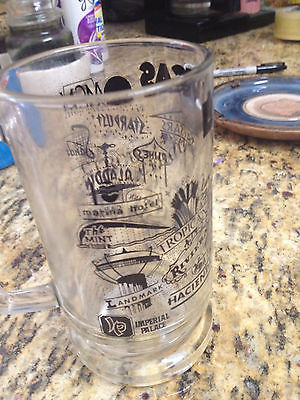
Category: mug